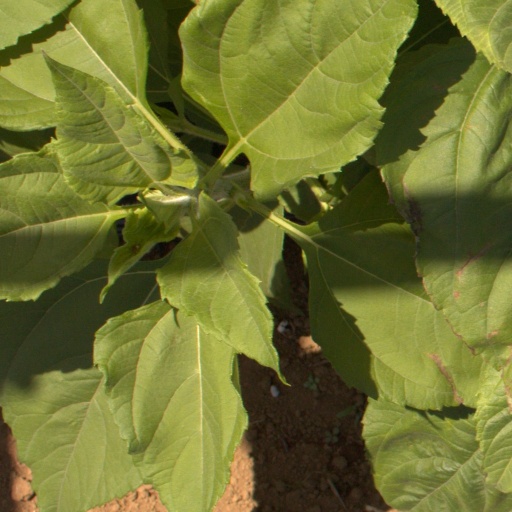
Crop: Jerusalem artichoke